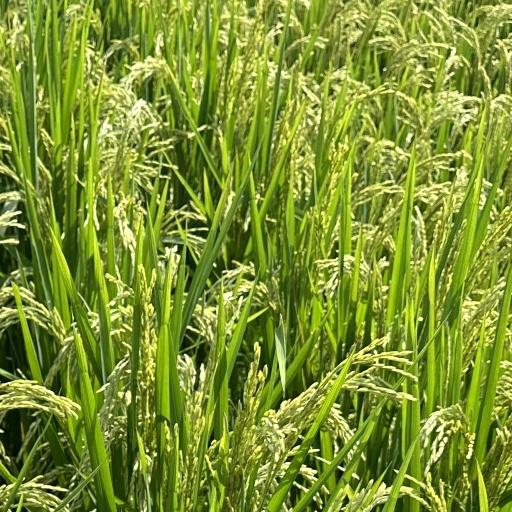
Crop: rice